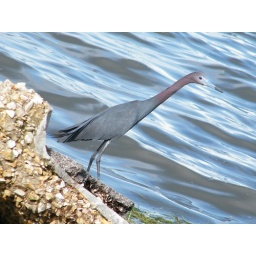
little blue heron looking lovely by the water